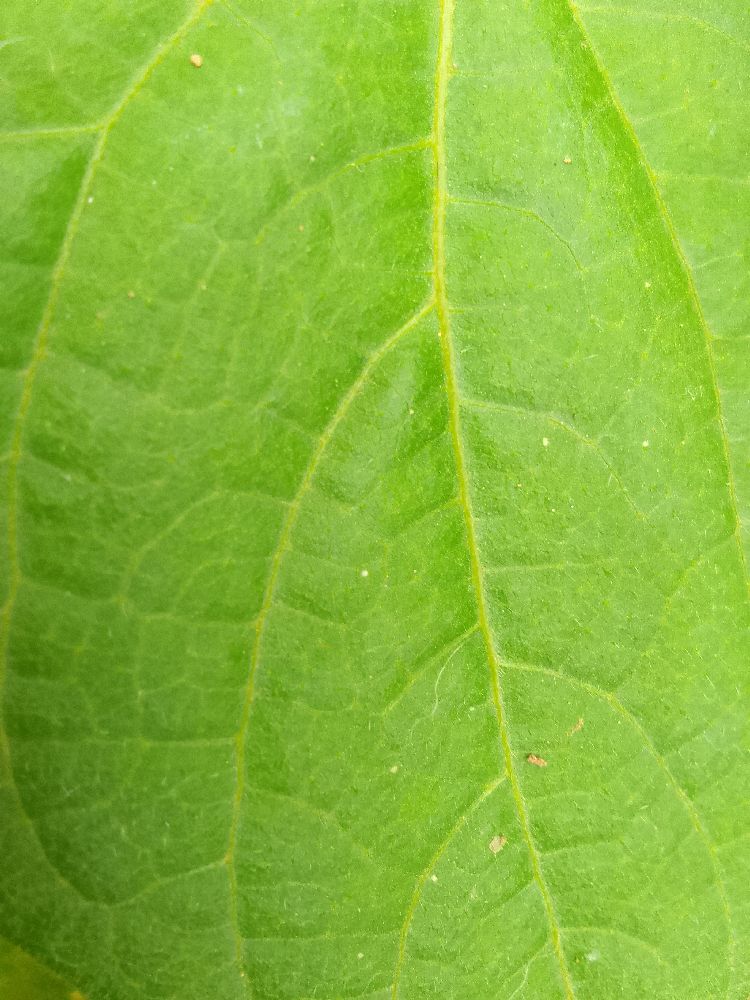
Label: healthy